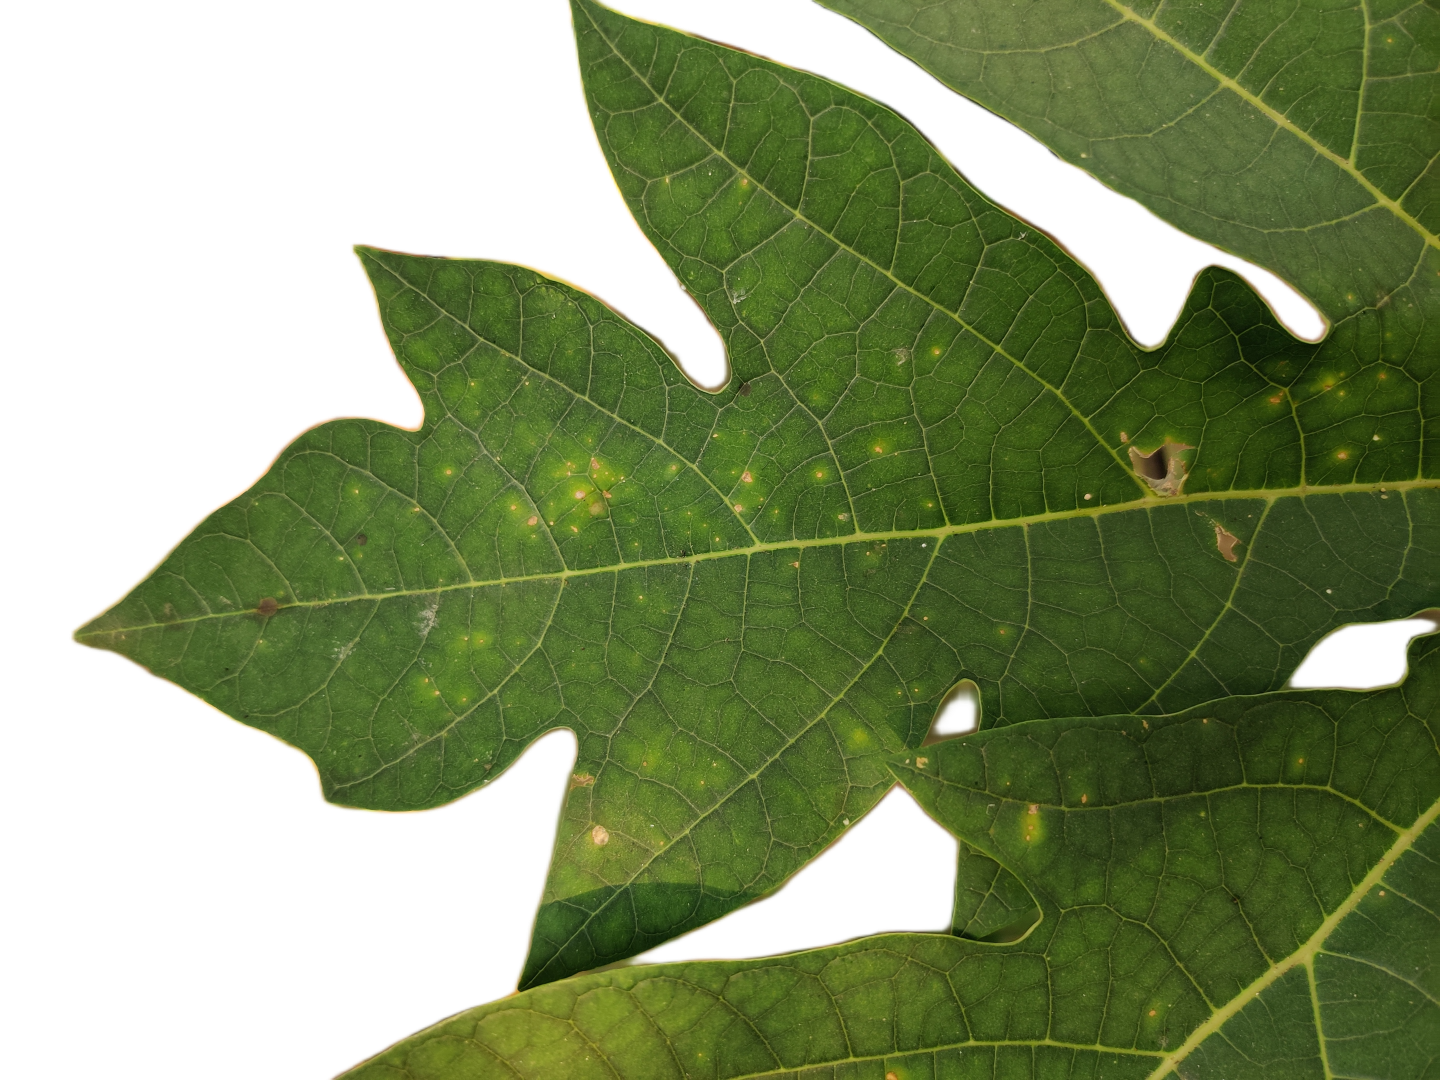
Crop: Papaya
Label: Carica_Insect_Hole